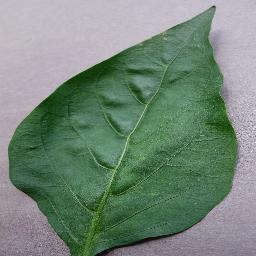
Label: Pepper,_bell___healthy